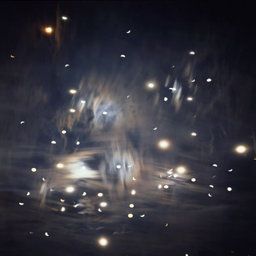
person builds incredible photographs of the night sky